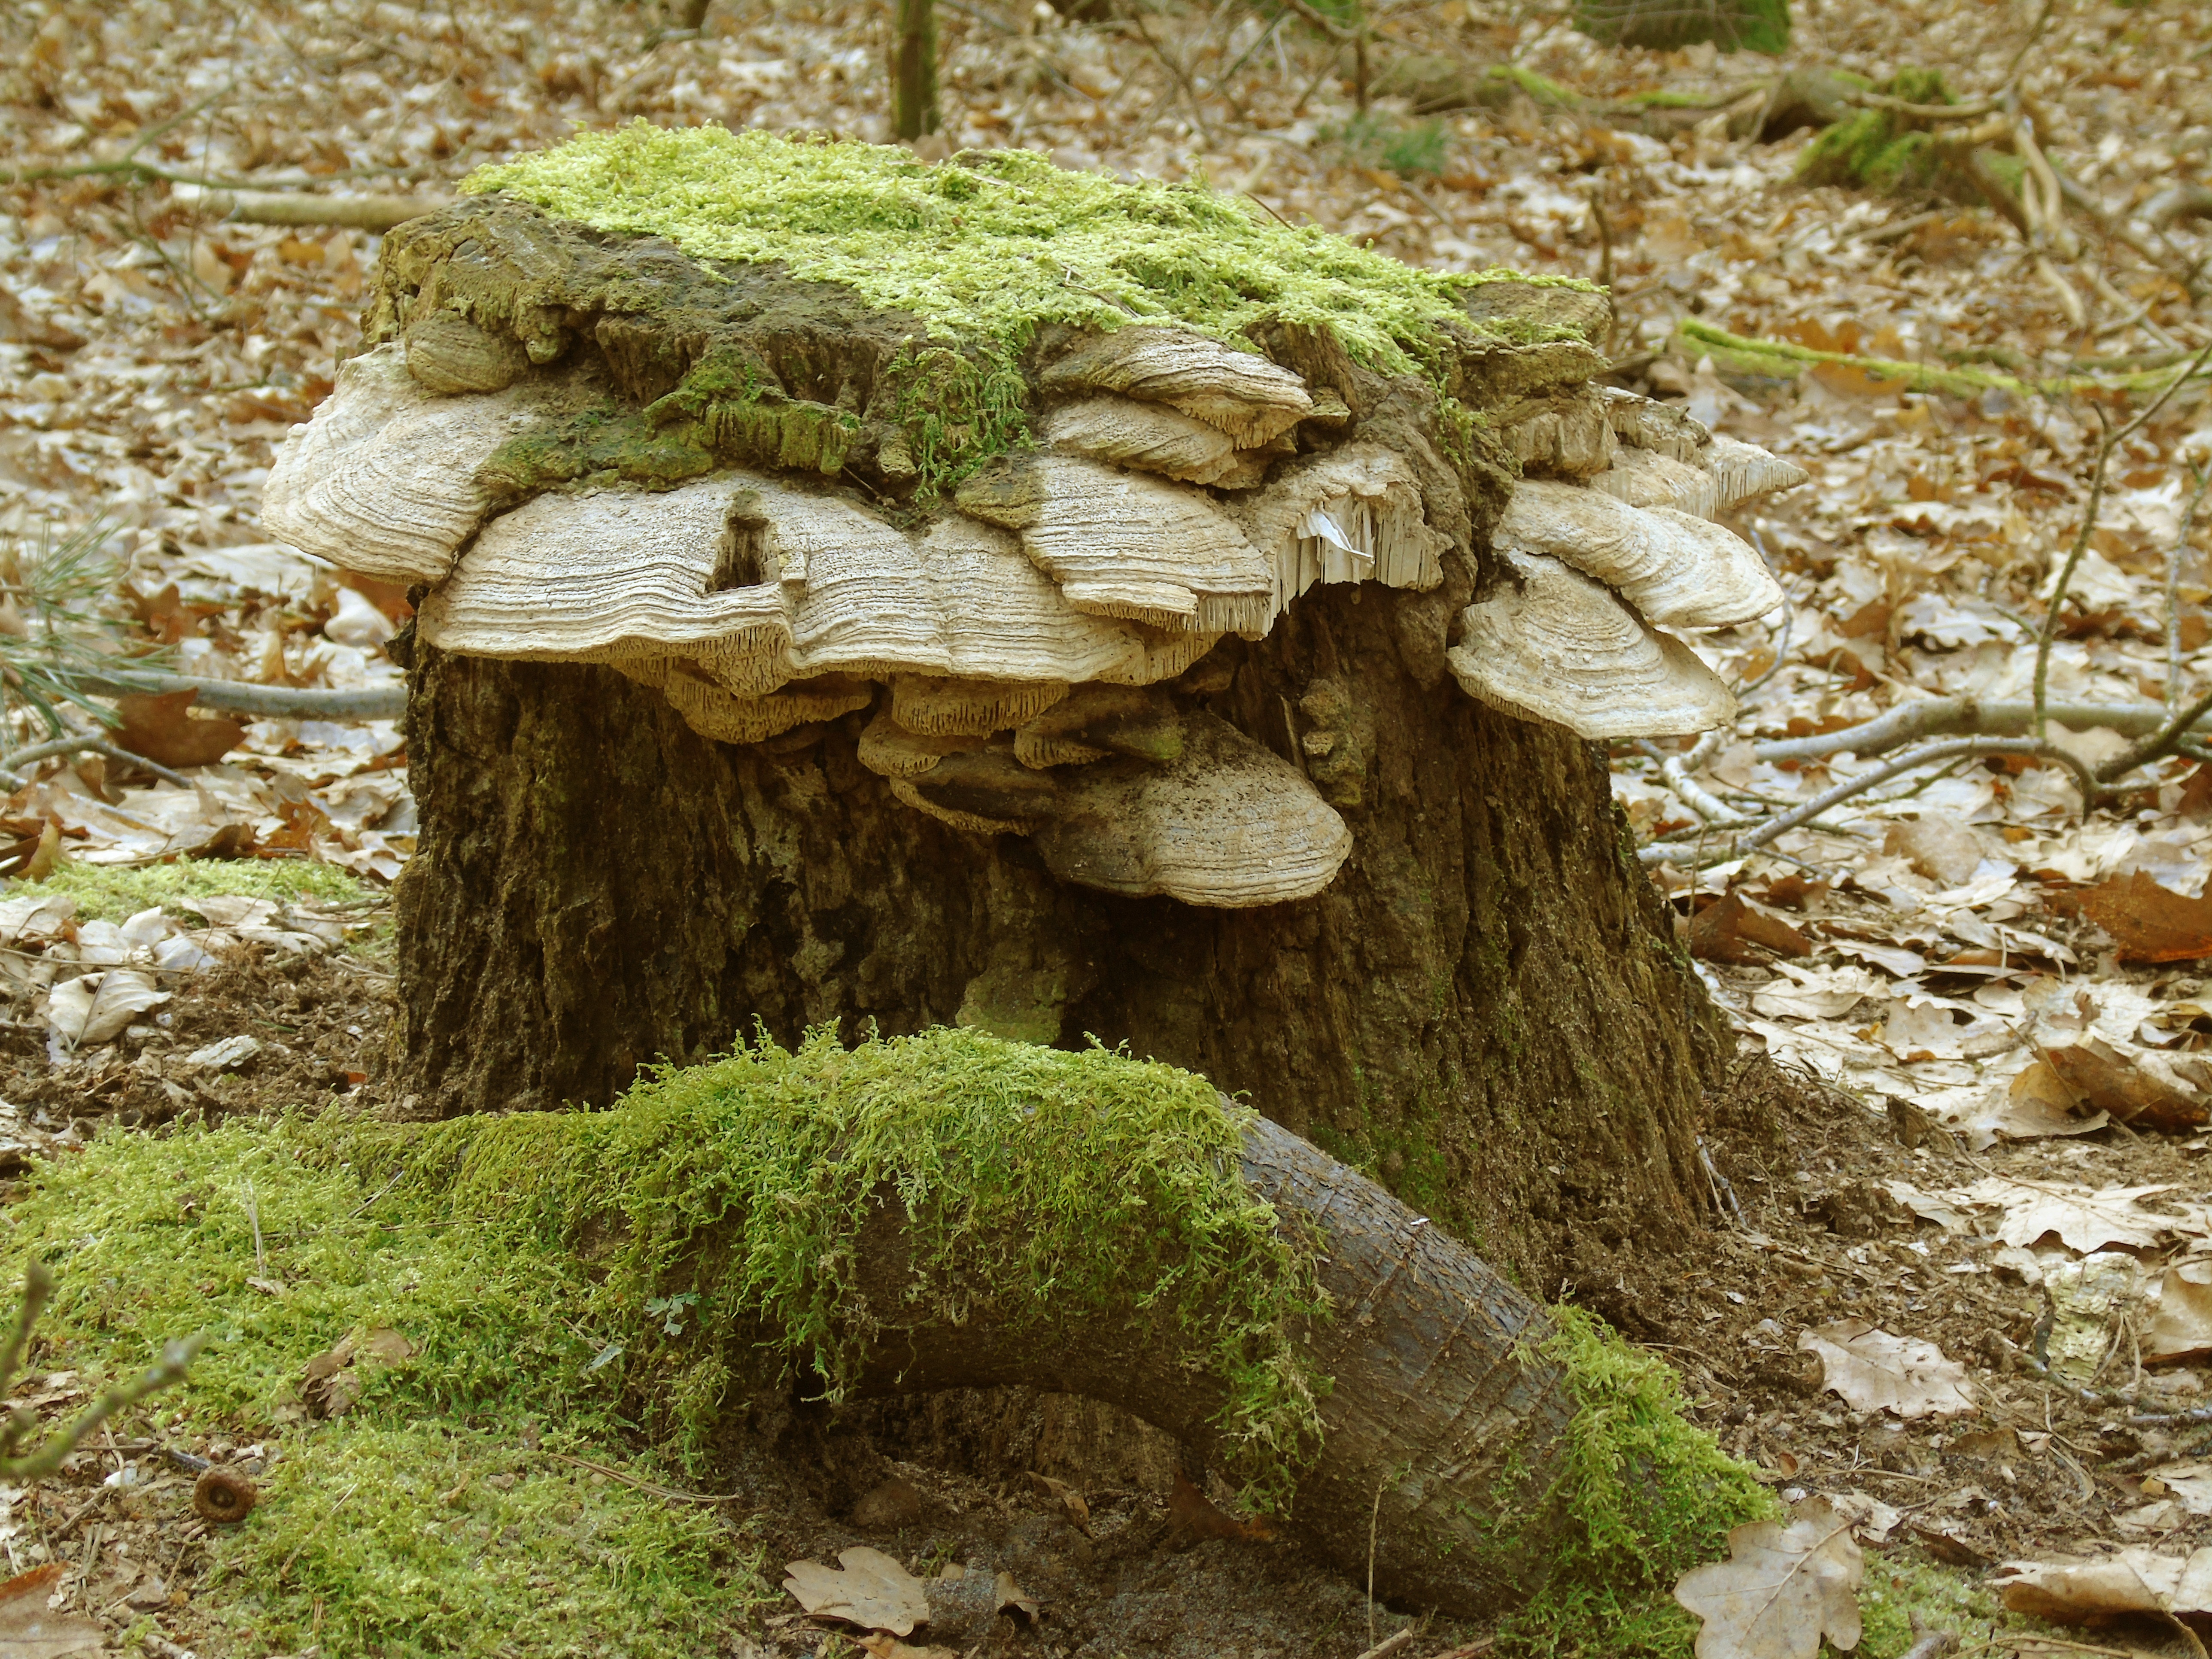
tree, nature, forest, rock, wilderness, plant, wood, leaf, flower, trunk, mystical, moss, log, green, autumn, soil, botany, mushroom, flora, root, geology, woodland, tree stump, habitat, tree fungus, sawed off, bemoost, morsch, natural environment, woody plant, land plant